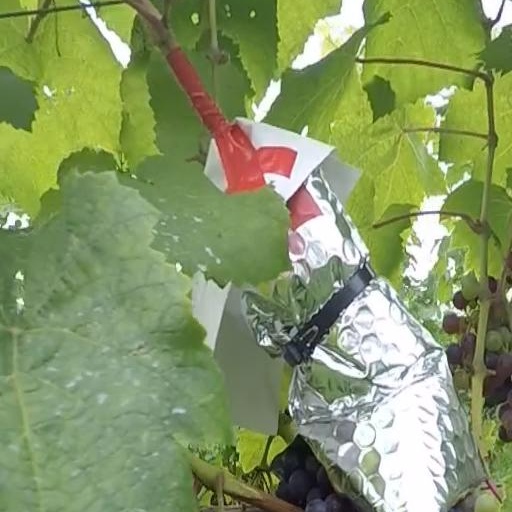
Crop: grape